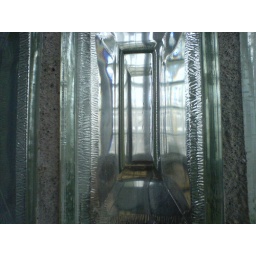
a glass brick in the wall surrounding the elevator at work